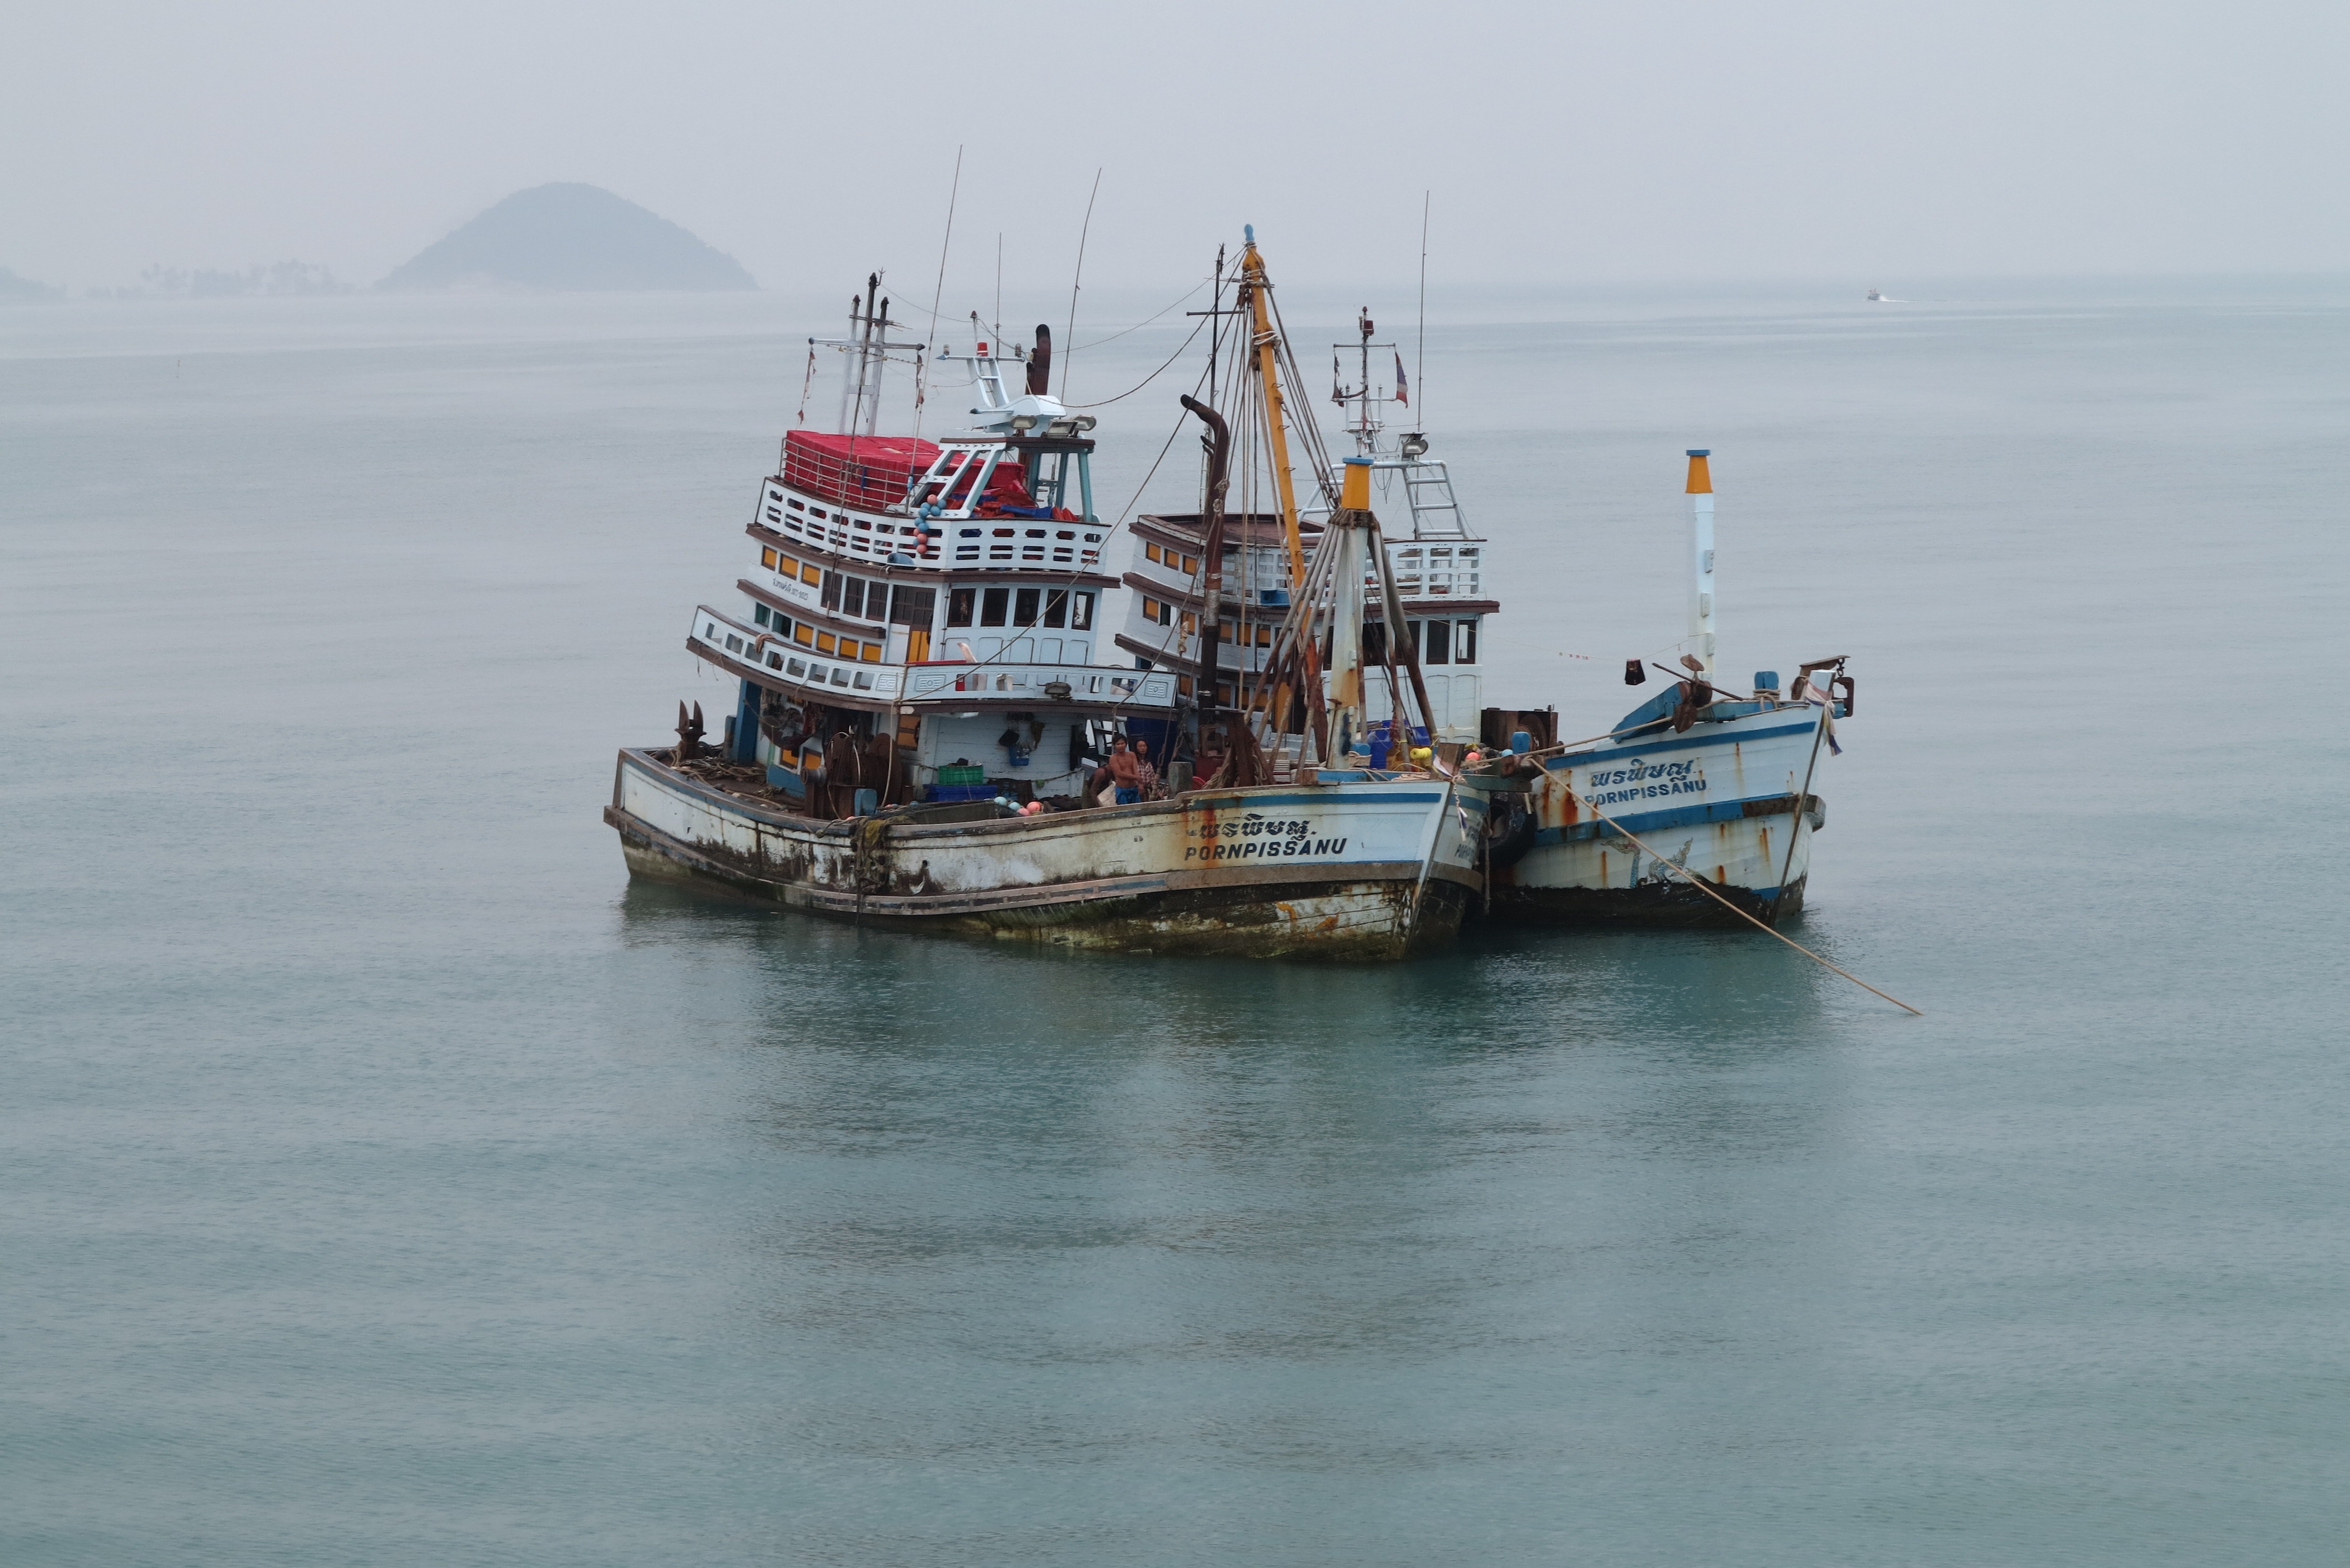
landscape, sea, coast, water, ocean, boat, old, ship, travel, transportation, vehicle, bay, harbor, blue, thailand, ferry, boating, rusty, channel, tugboat, watercraft, aged, fishing vessel, old boat, freight transport, fishing trawler